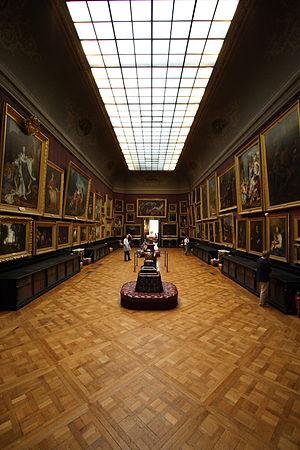
La collection de peinture du musée Condé à Chantilly, comprend 800 peintures datant du XVᵉ siècle au XIXᵉ siècle. Les tableaux sont répartis dans presque toutes les salles selon le goût et les volontés du duc d'Aumale. Ils sont présentés les uns contre les autres et superposés, comme le voulait la mode dans les musées au XIXᵉ siècle. Cette liste présente les principaux tableaux par écoles et par peintres, ordonnés par ordre chronologique.